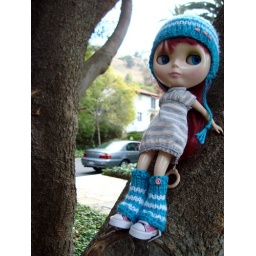
Andromache sitting in a tree